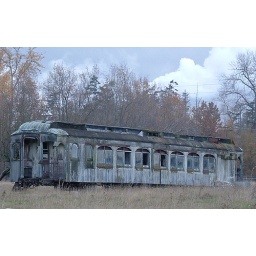
An old passenger car in cow pasture near Anacortes, WA